No. 3 Group RAF

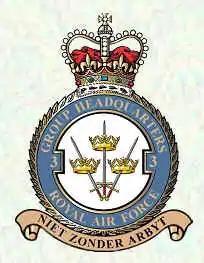
No. 3 Group badge

No. 3 Group RAF (3 Gp) of the Royal Air Force was an RAF group first active in 1918, again between 1923 and 1926, then as part of RAF Bomber Command from 1936 to 1967, and recently part of RAF Strike Command from 2000 until it disbanded on 1 April 2006.